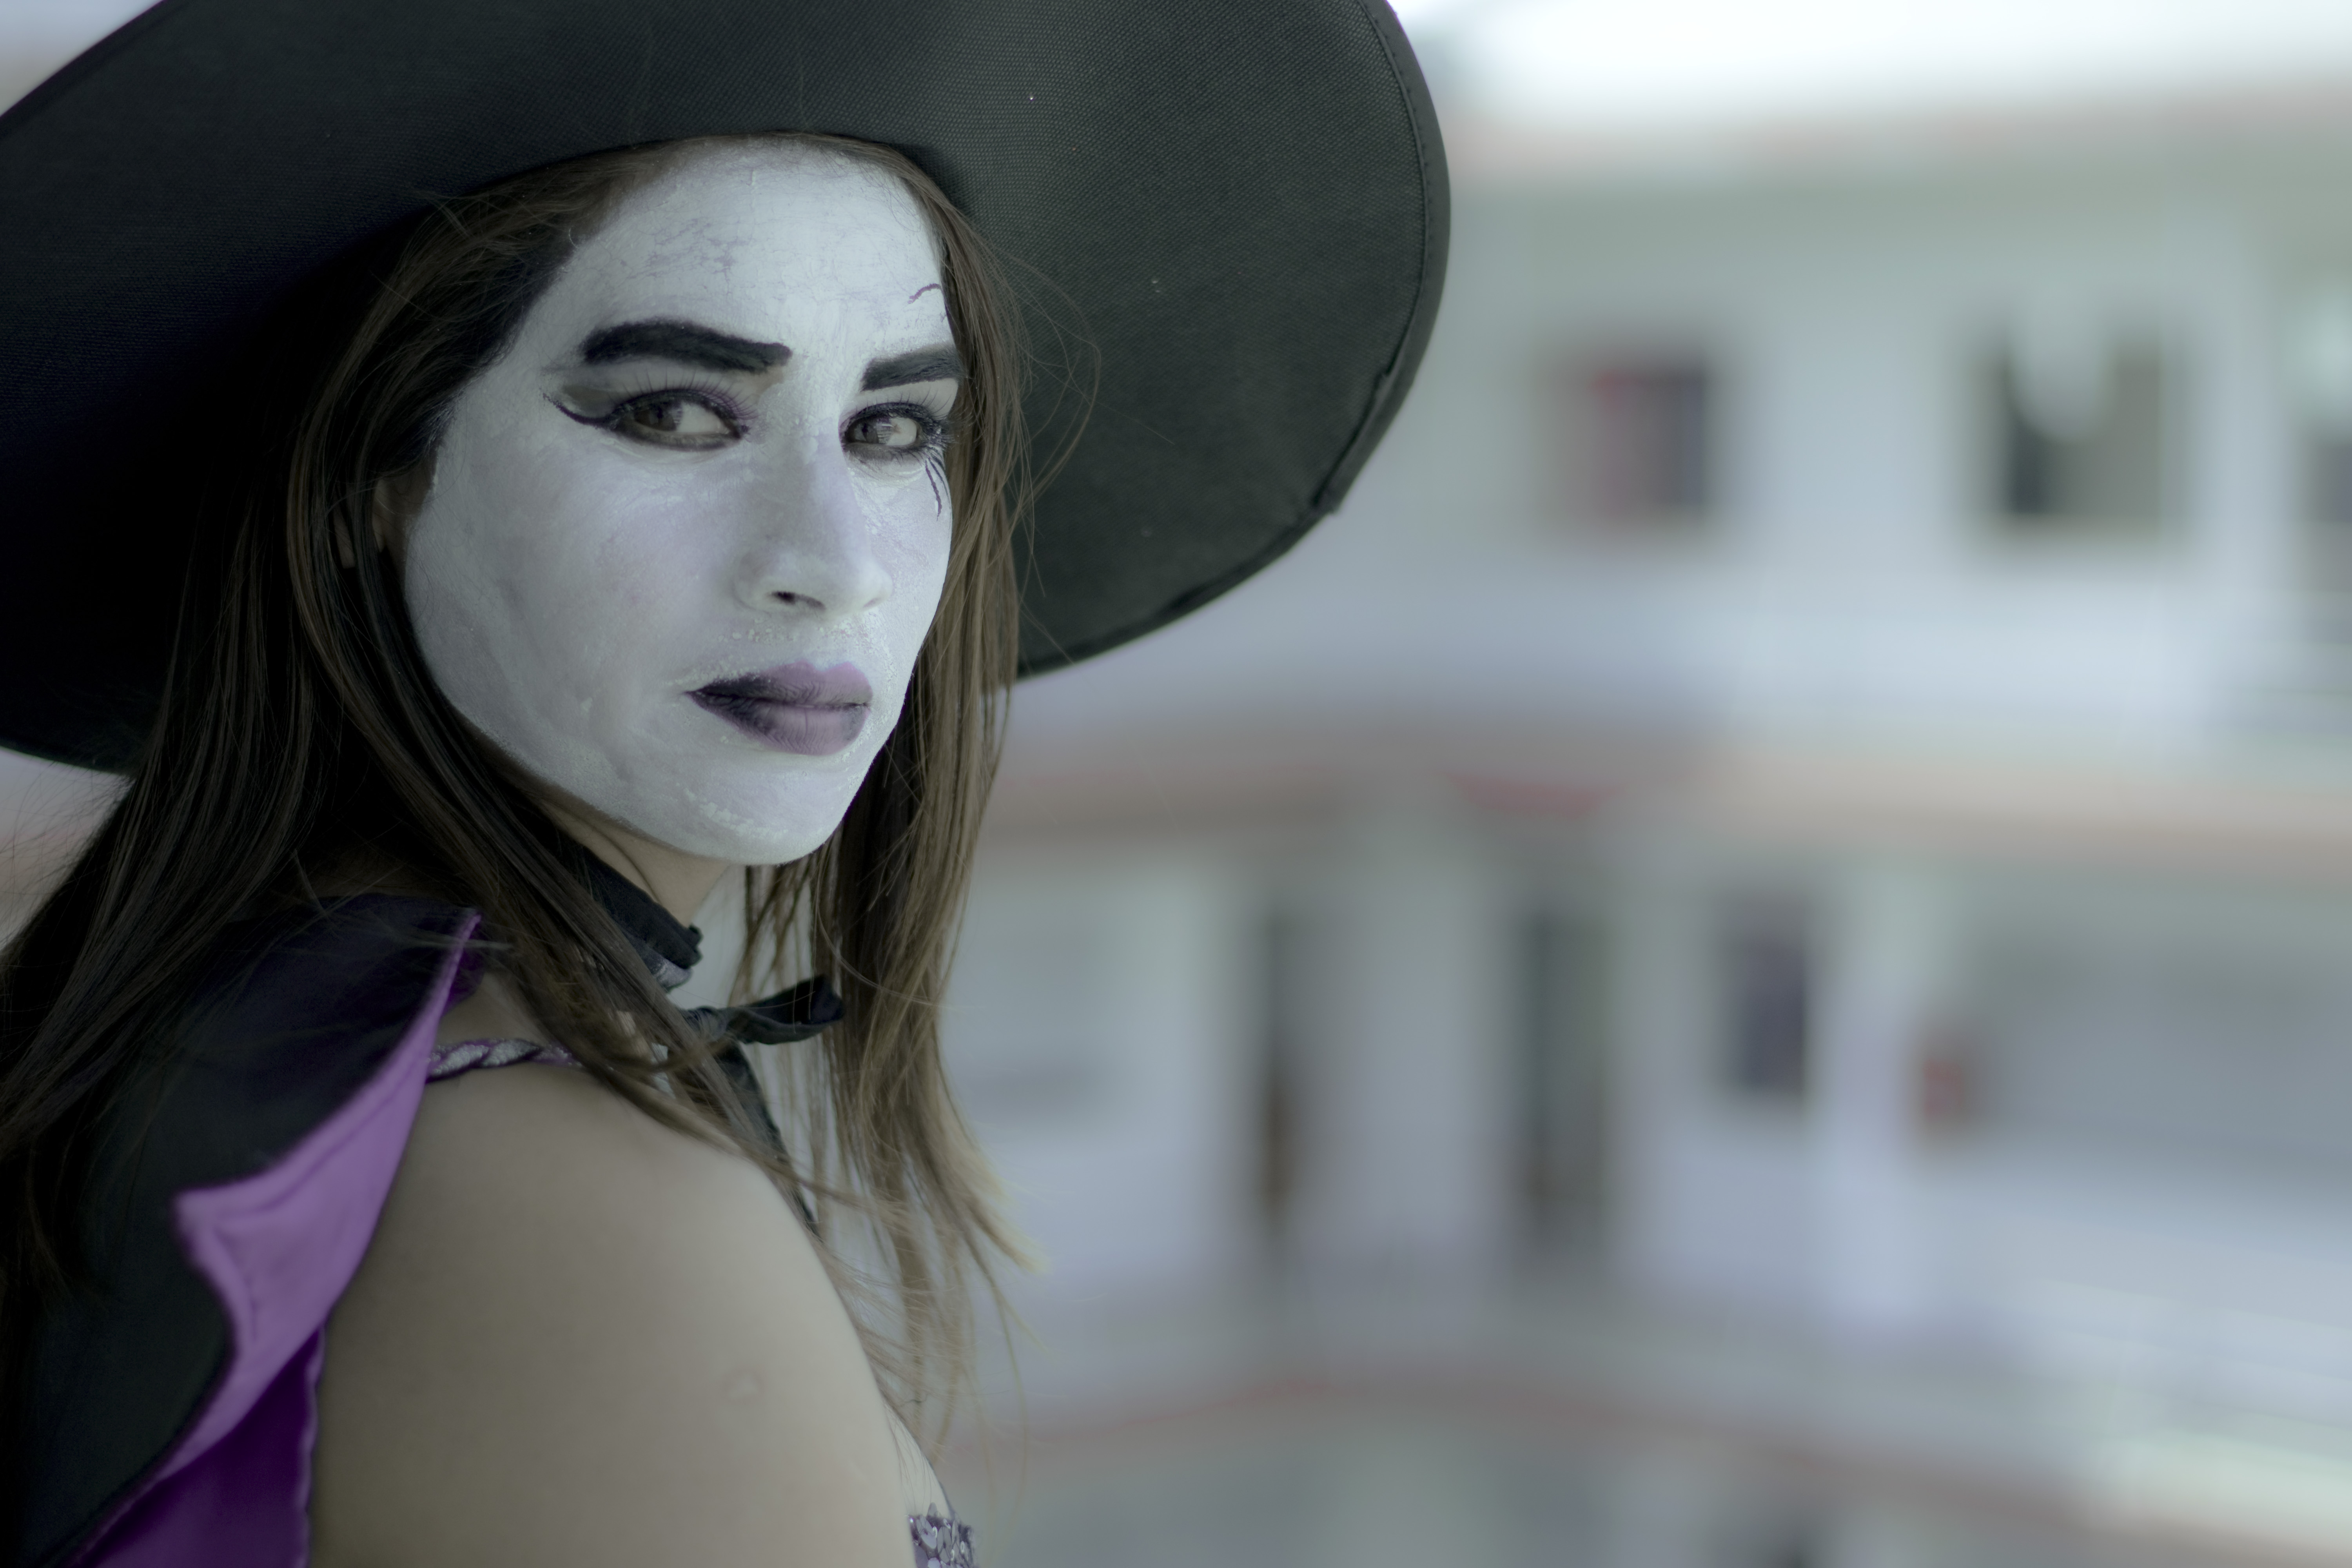
make up, halloween, beauty, girl, black hair, headgear, long hair, portrait photography